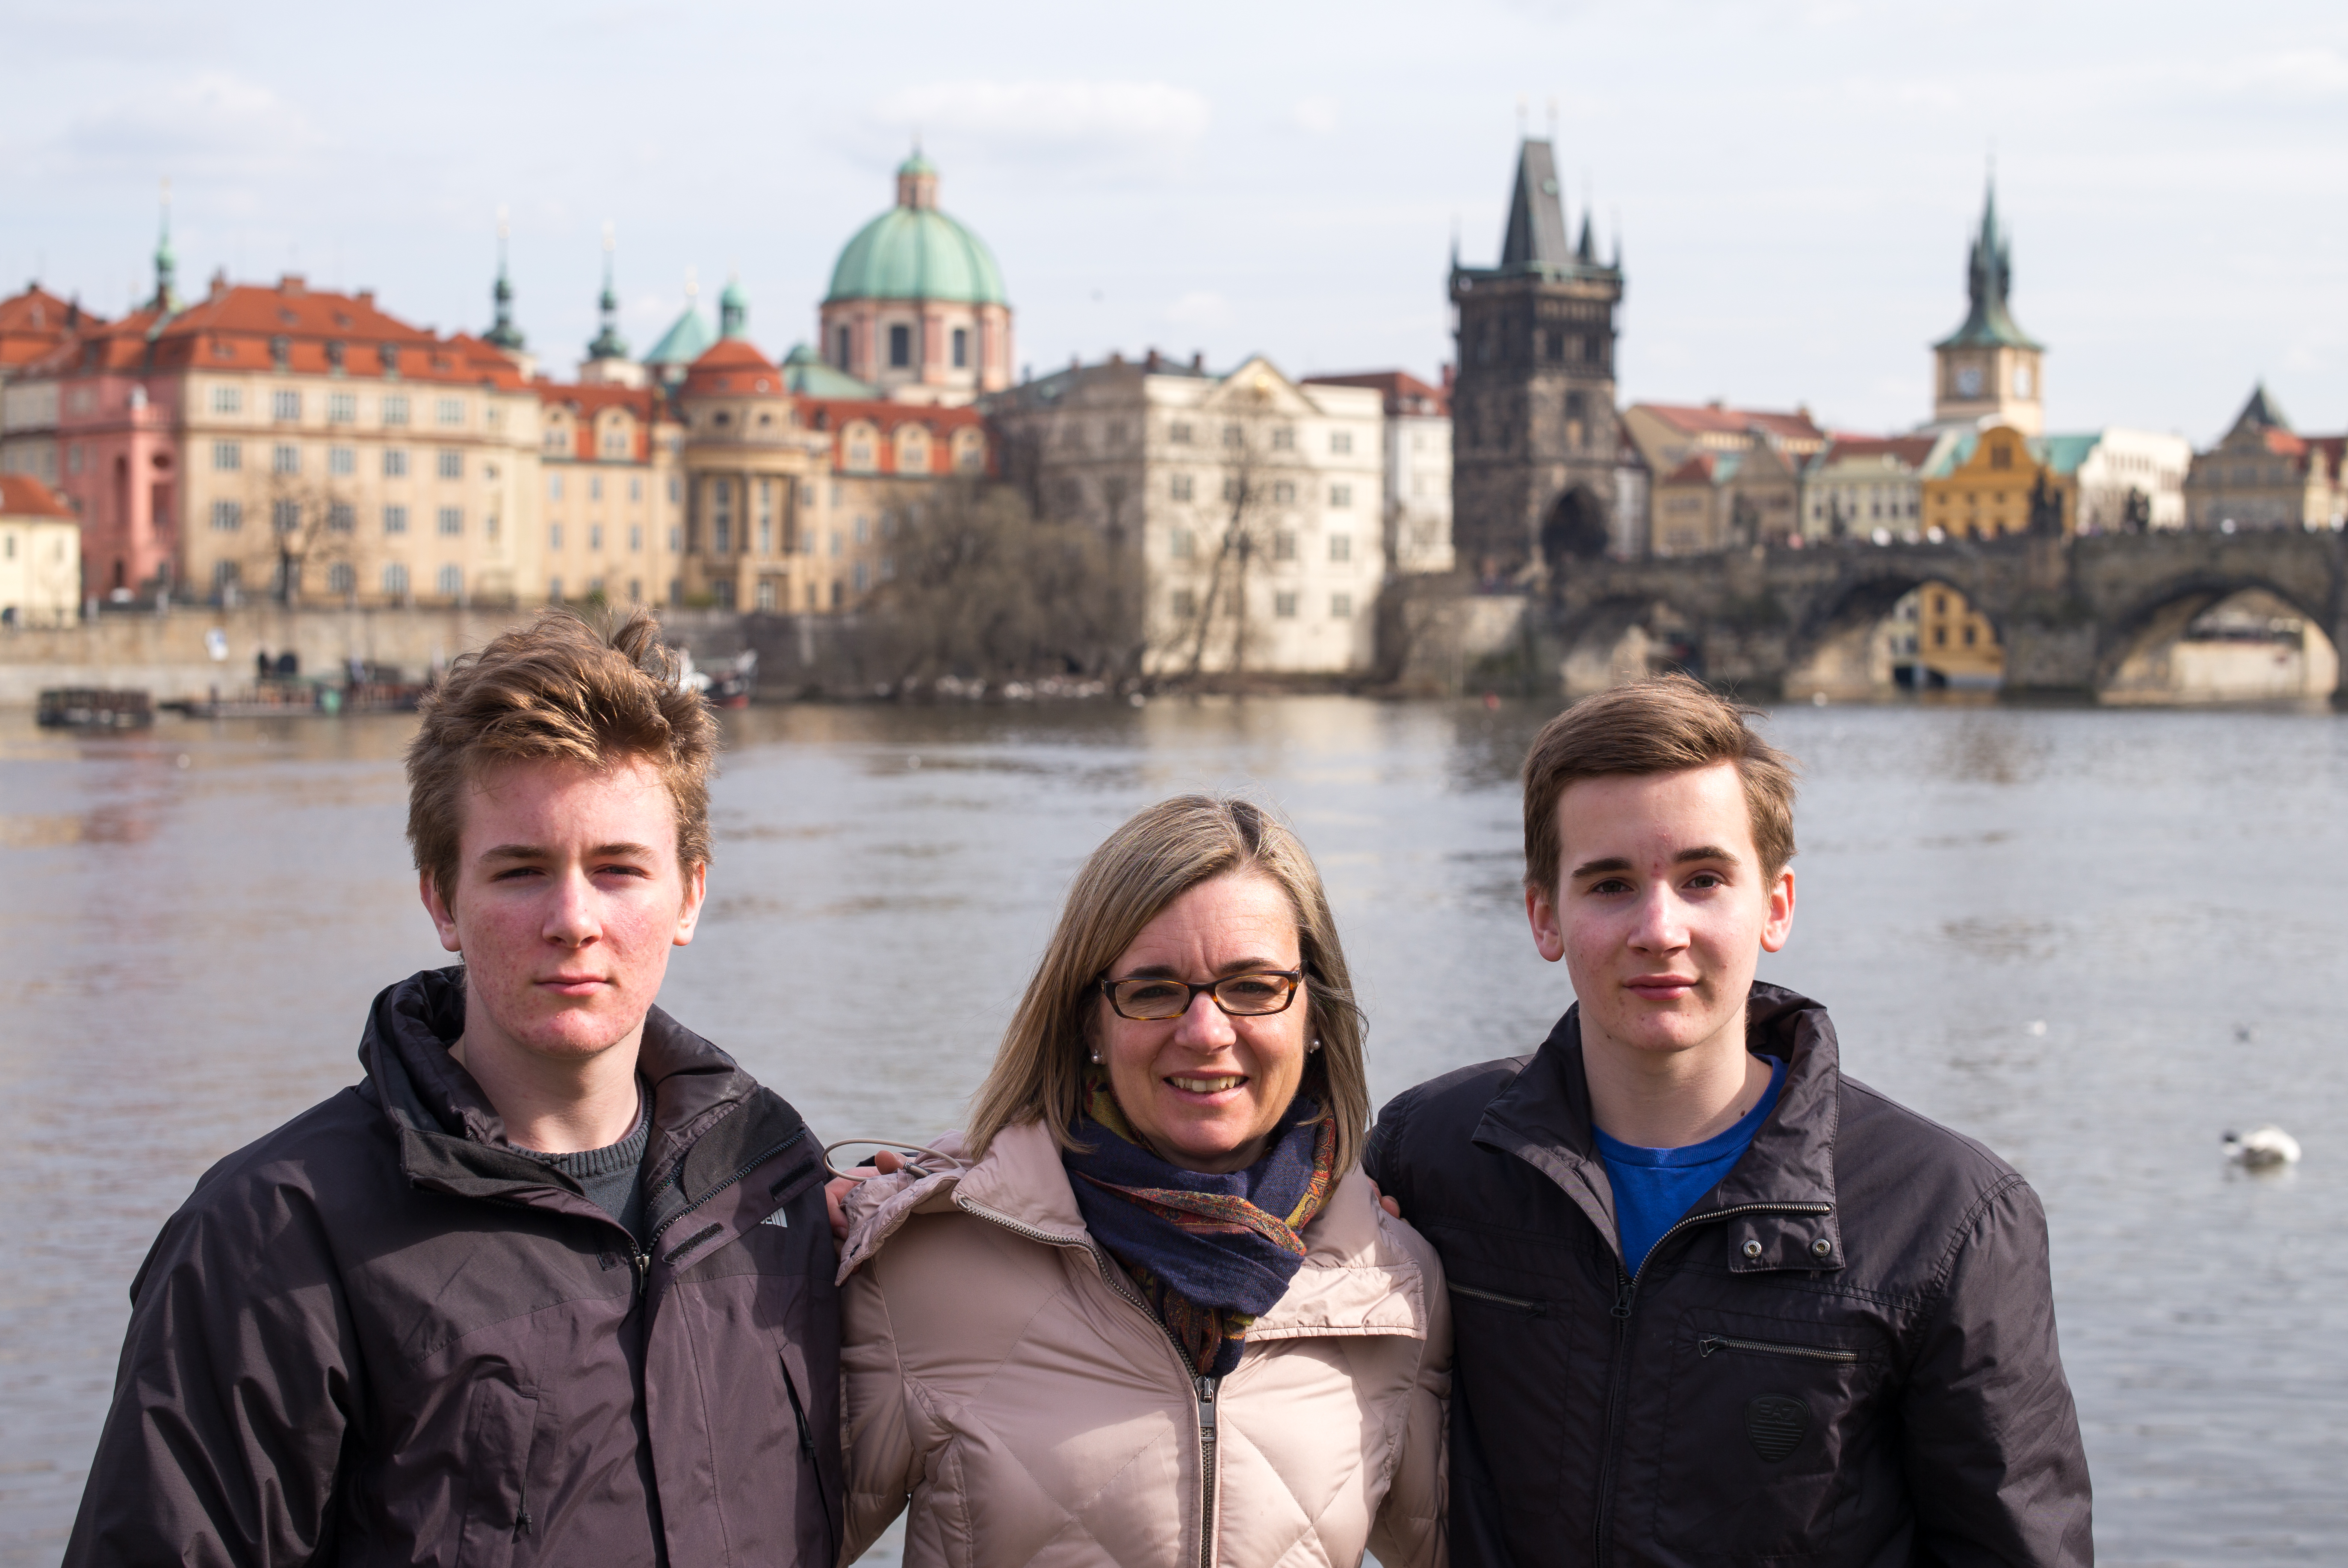
people, bridge, town, old, city, river, cityscape, travel, europe, portrait, prague, tourism, m, praga, 50, lightroom, raw, republic, leica, 240, summilux, charles, vltava, moldau, czech, bohemia, praha, praag, prag, dng, karluvmost, staremesto, tours